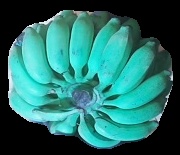
Variety: elakki-bale
Grade: grade3